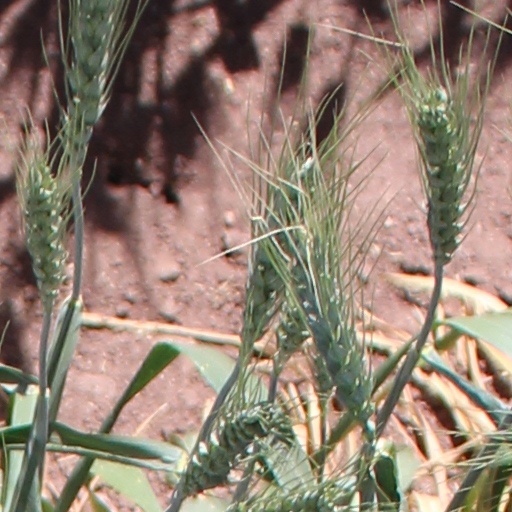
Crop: wheat